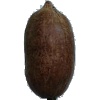
Label: Nut Pecan 1